Cholmley House

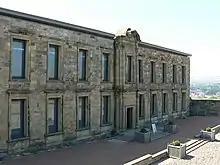
The House from the Abbey site

Cholmley House or Whitby Hall is a banqueting house sited next to the ruins of Whitby Abbey in North Yorkshire, England. It was built in 1672 by Sir Hugh Cholmeley, whose family had acquired the Abbey ruins and the land around them after its dissolution in 1539. From then until 1672, the family had lived in what had been the Abbey's gatehouse and guest lodgings. It was originally built with a square forecourt in front of it, now known as the Stone Garden. This contains a replica of the Borghese Gladiator, another replica of which was owned by the builder of the house.